Answer in natural language. Considering the relative positions, where is Book (highlighted by a green box) with respect to Doorframe (highlighted by a blue box)? Choose between the following options: above or below
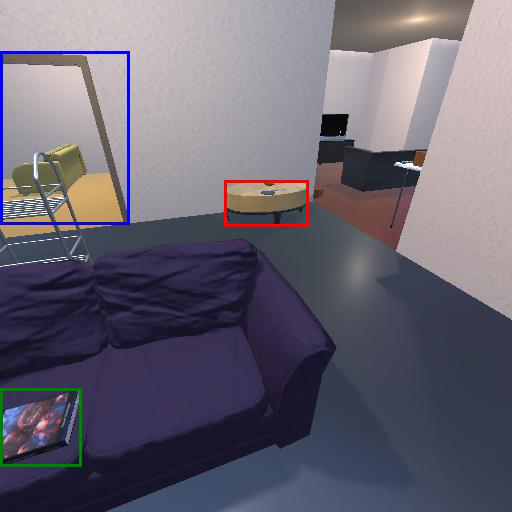
<answer>below</answer>